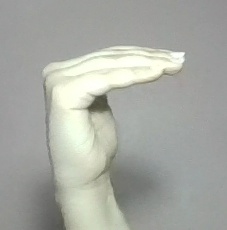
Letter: haa